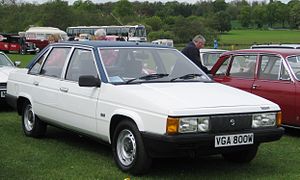
Talbot Tagora
Talbot Tagora var en øvre mellemklassebil bygget af Talbot mellem 1981 og 1984.